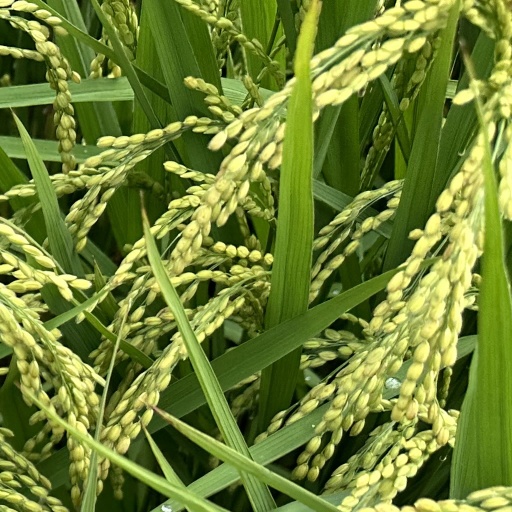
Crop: rice